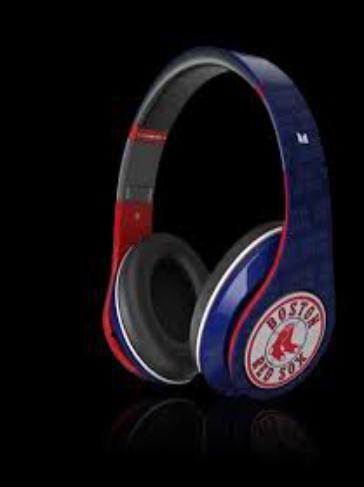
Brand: BEATS BY DRE
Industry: Electronic